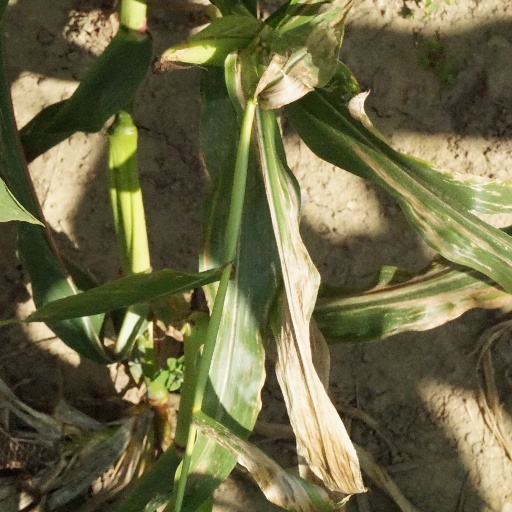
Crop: maize; corn